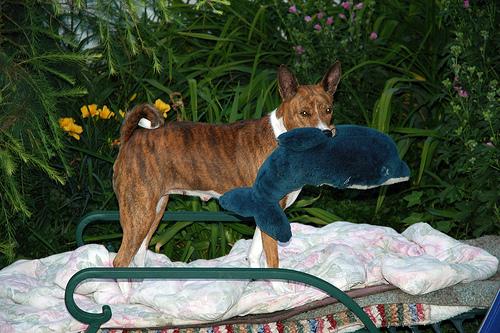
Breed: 243-n000103-basenji